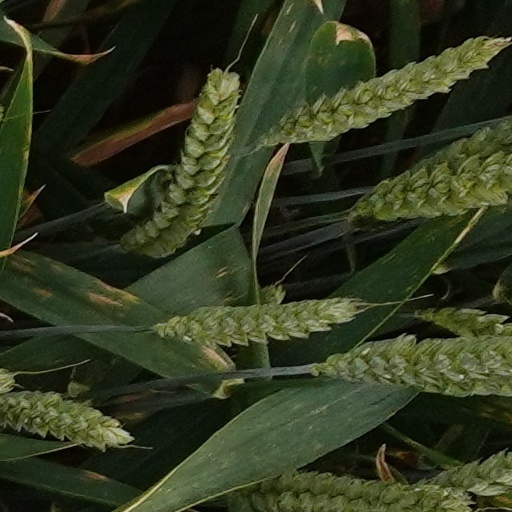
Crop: wheat